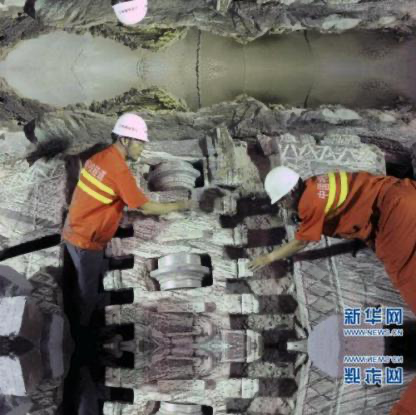
Objects in the image:
label: helmet
label: helmet
label: helmet